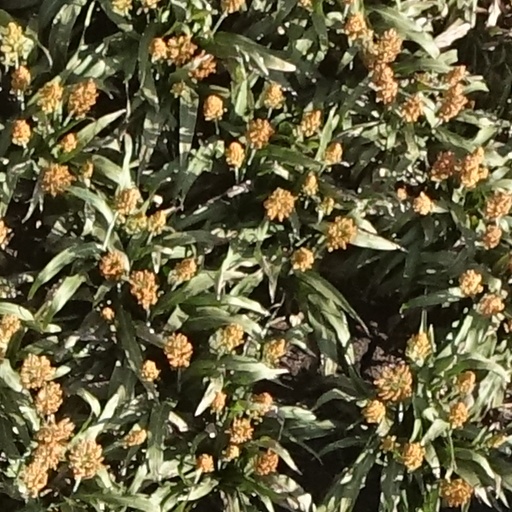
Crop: sorghum